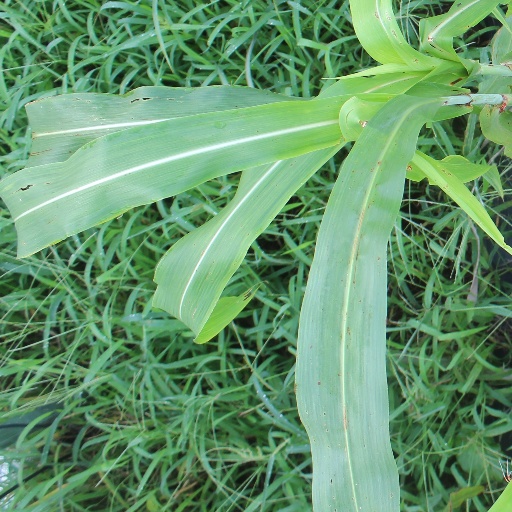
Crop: sorghum